Joanne (album)

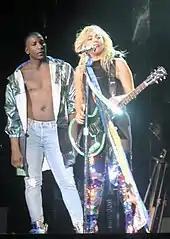
Gaga during the performance of "A-Yo" at her 2017 Coachella set

"Perfect Illusion" was released as the album's first single on September 9, 2016. It received mixed to positive reviews from music critics, many of whom complimented its catchiness, the song's key change and Gaga's vocal delivery. Others deemed it a disappointing choice as a lead single compared to the singer's previous releases. The song debuted at number one in France while reaching a peak of number 15 on the "Billboard" Hot 100.